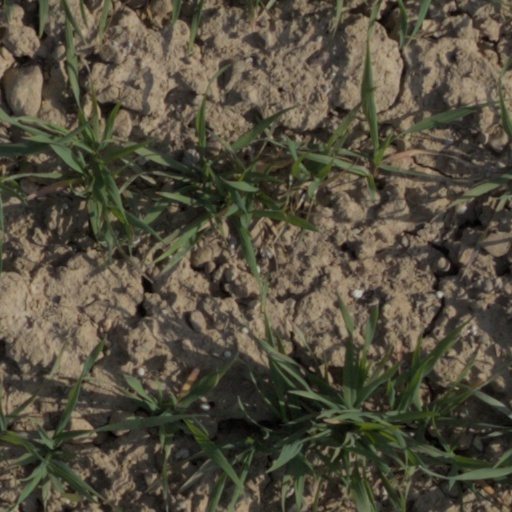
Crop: wheat